Elizabeth Farians

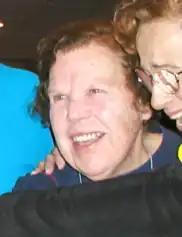
in 2006

Elizabeth Farians (10 April 1923 – 21 October 2013) was an American religious studies scholar and feminist. She was an early member the National Organization of Women and is considered the first Catholic feminist to organize public protests and for over forty years she led a public fight against discrimination in religion. Farians was an activist for animal rights and veganism.